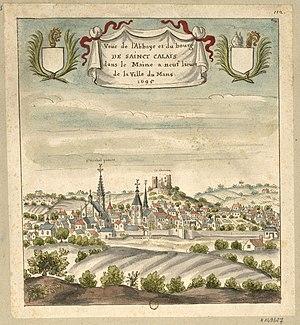
Gravure de la ville de St Calais (Sarthe) de 1695.
Saint-Calais est une commune française, située dans le département de la Sarthe en région Pays de la Loire, peuplée de 3 236 habitants.